The Dog Trick

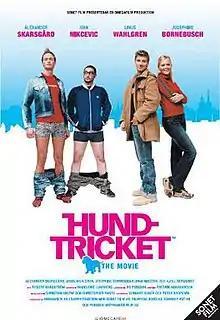
Official poster

The Dog Trick (Swedish: Hundtricket – The Movie) is a 2002 Swedish romantic comedy film directed by Christian Eklöw and Christopher Panov. It stars Linus Wahlgren, Alexander Skarsgård and Josephine Bornebusch in the lead roles. Skarsgård received a Guldbagge Award nomination for Best Supporting Actor.